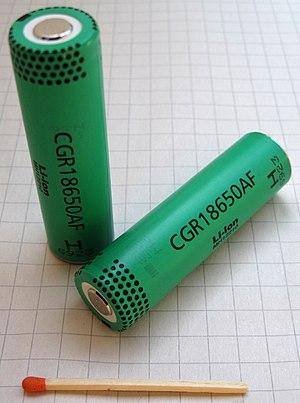
La Tesla Model S est une voiture électrique haut de gamme construite par Tesla Motors. Présentée au public en 2009 au Salon de l'automobile de Francfort, elle est commercialisée aux États-Unis depuis 2012 et dans certains pays d'Europe depuis l'automne 2013. Il s'agit du second modèle de voiture commercialisé par Tesla Motors, après la Tesla Roadster.
La Model X est un SUV familial haut de gamme et 100 % électrique produit par le constructeur automobile américain Tesla. Présentée au public en 2012 au salon de Genève, elle est commercialisée aux États-Unis depuis septembre 2015 et dans certains pays d'Europe depuis 2016.